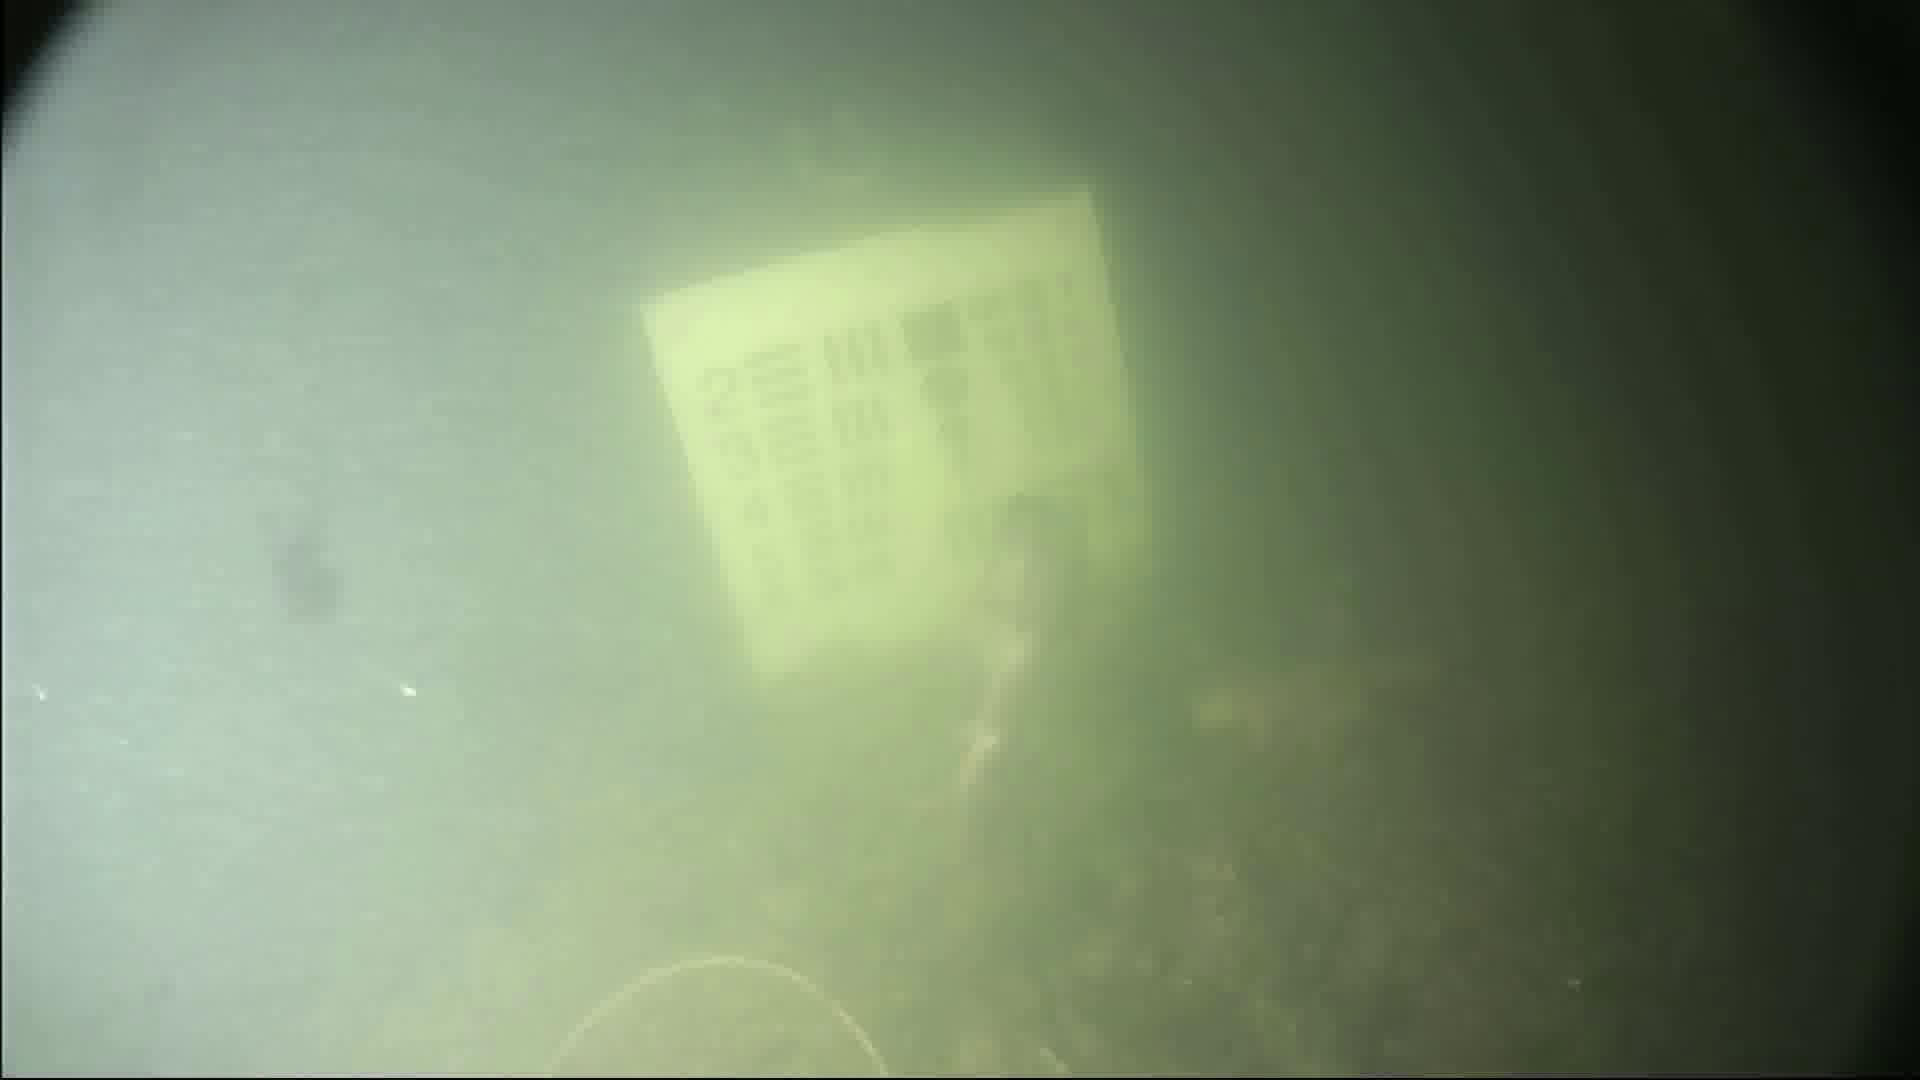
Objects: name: fish